Military history of India

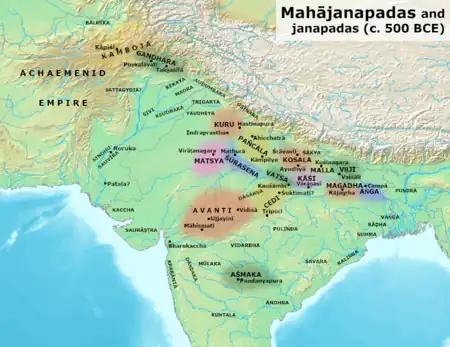
Map of the Mahajanapadas

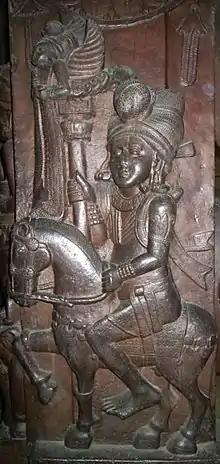
Shunga horseman, Bharhut.

The two great epics of Hinduism, the Ramayana and the Mahabharata, center on conflicts between the emerging Mahajanapadas and refer to military formations, theories of warfare and esoteric weaponry. They discuss standing armies that used in war chariots, war elephants and even mythical flying machines ("vimana"). The Ramayana describes in great detail the fortifications of Ayodhya. The Mahabharata describes various military techniques such as Chakravyuha used in the Kurukshetra War.